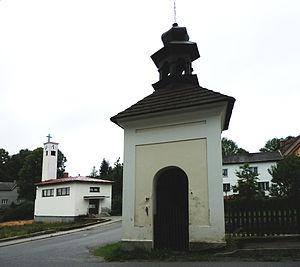
Nyklovice est une commune du district de Žďár nad Sázavou, dans la région de Vysočina, en République tchèque. Sa population s'élevait à 165 habitants en 2019.